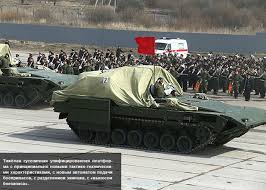
Label: T-14